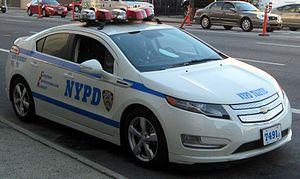
Le New York City Police Department ou NYPD est le service de police de la ville de New York, aux États-Unis. Fondé en 1845, le NYPD est l'un des premiers services de police du pays, ainsi que le plus important service de police municipale en termes d'effectif. Il est chargé du respect de la loi et de la lutte contre la criminalité sur l'ensemble des cinq arrondissements de la ville de New York. Lors de sa création, au XIXᵉ siècle, le NYPD prit pour modèle le Metropolitan Police Service de Londres. Depuis, 1973, son quartier général se situe au 1 Police Plaza dans le quartier de Lower Manhattan.